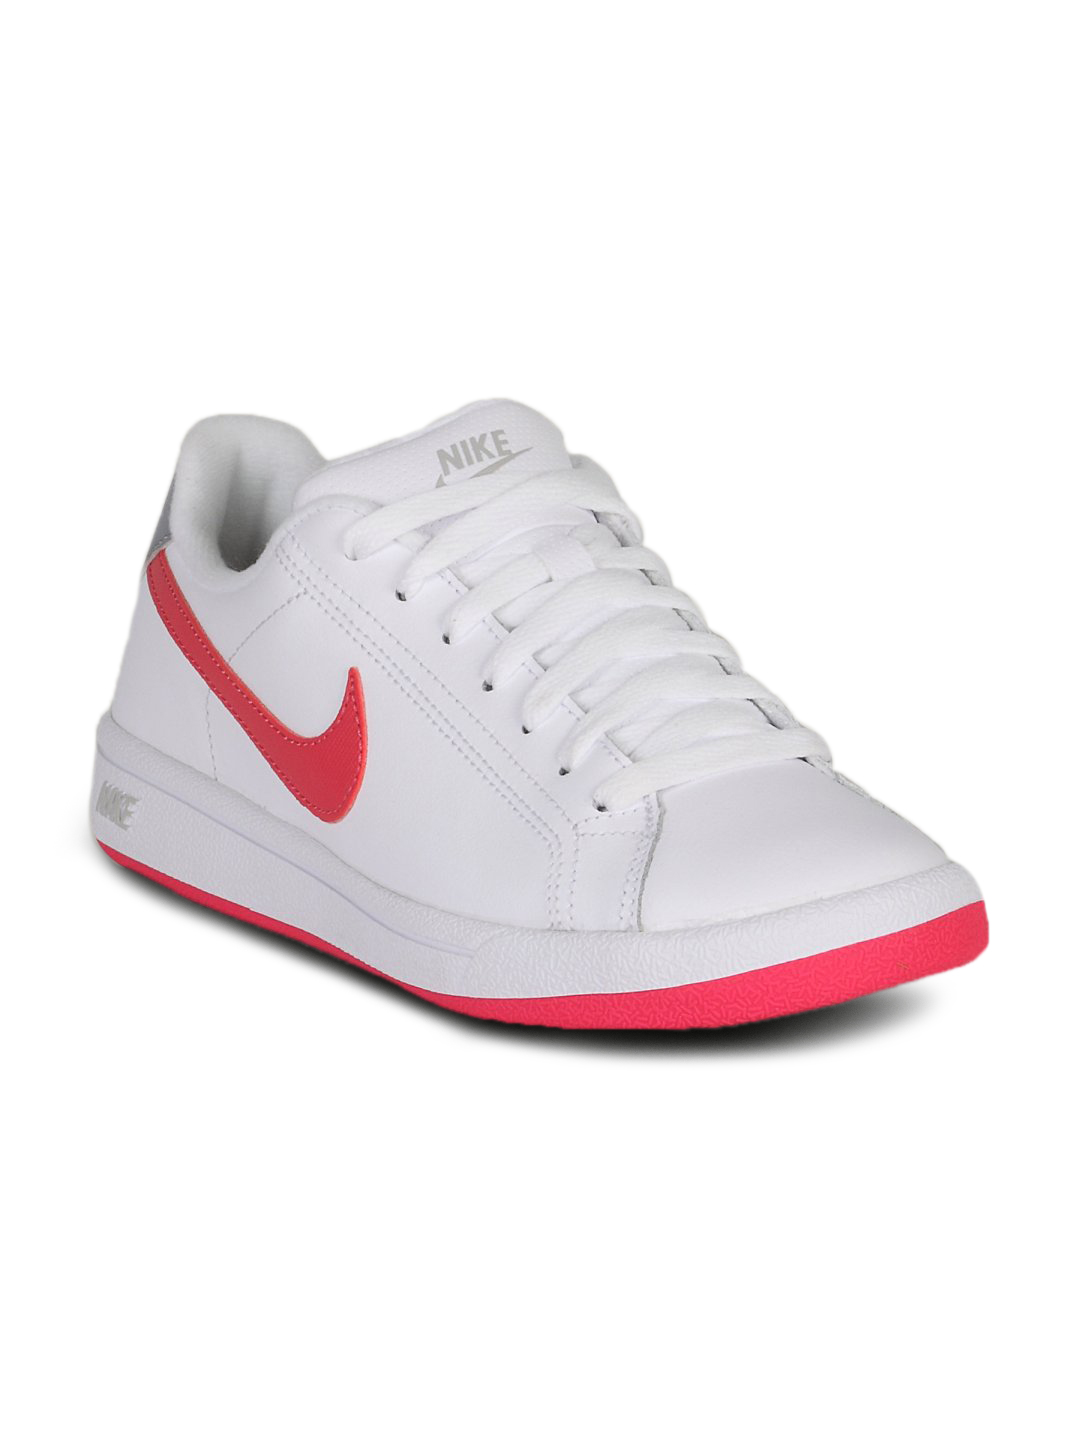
Nike Women Mai White Shoe
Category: Footwear / Shoes / Sports Shoes
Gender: Women
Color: White
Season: Summer 2011
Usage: Sports